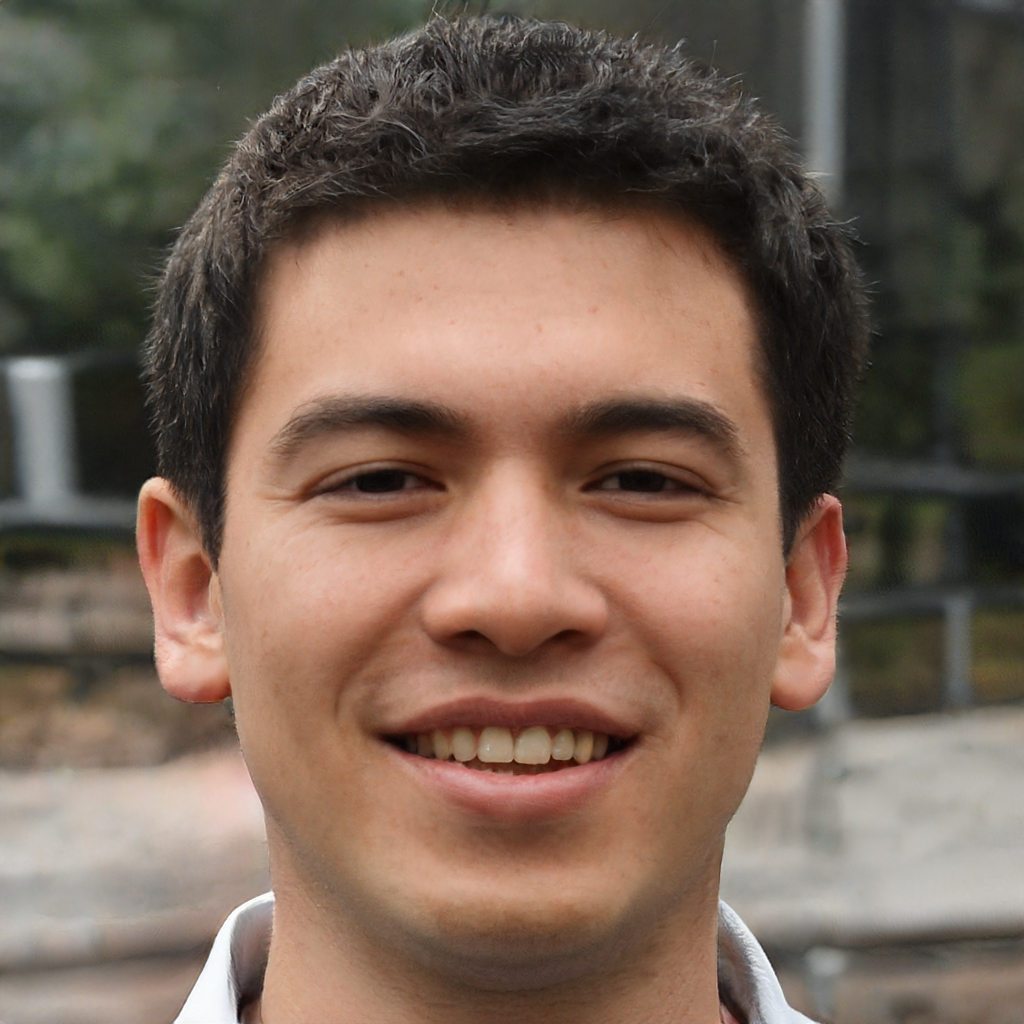
Gender: Male